Canis lupus dingo

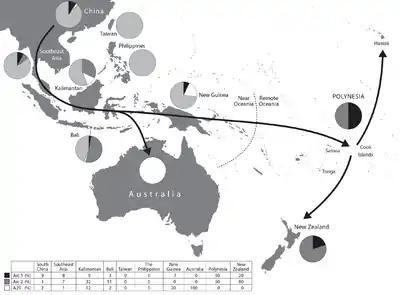
Proposed route for the migration of dogs based on mtDNA. Haplotype A29 relates most to the Australian dingo, the New Guinea singing dog, and some dogs on Kalimantan in Indonesia; the ancient Polynesian Dog haplotype Arc2 to modern Polynesian, Indonesian and ancient New Zealand dogs; and the ancient Polynesian Arc1 is indistinguishable from a number of widespread modern haplotypes.

In 2020, an mtDNA study of ancient dog fossils from the Yellow River and Yangtze River basins of southern China showed that most of the ancient dogs fell within haplogroup A1b, as do the Australian dingoes and the pre-colonial dogs of the Pacific, but in low frequency in China today. The specimen from the Tianluoshan archaeological site, Zhejiang province dates to 7,000 YBP and is basal to the entire haplogroup A1b lineage. The dogs belonging to this haplogroup were once widely distributed in southern China, then dispersed through Southeast Asia into New Guinea and Oceania, but were replaced in China 2,000 YBP by dogs of other lineages. Analysis of dog coprolites from the early rice agricultural site of Tianluoshan 7,000 years ago indicates that their diet was largely plant-based, implying that these dogs associated with early human settlements.